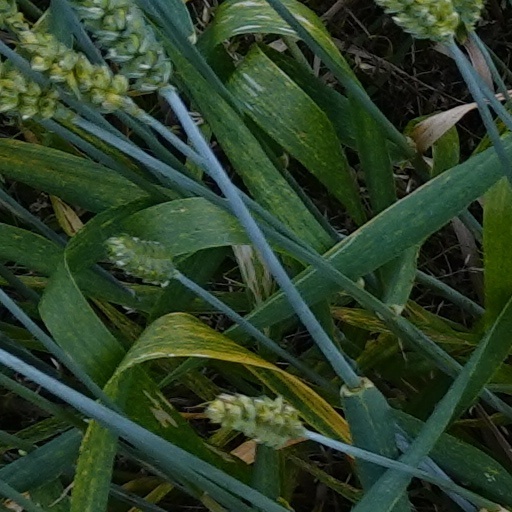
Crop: wheat